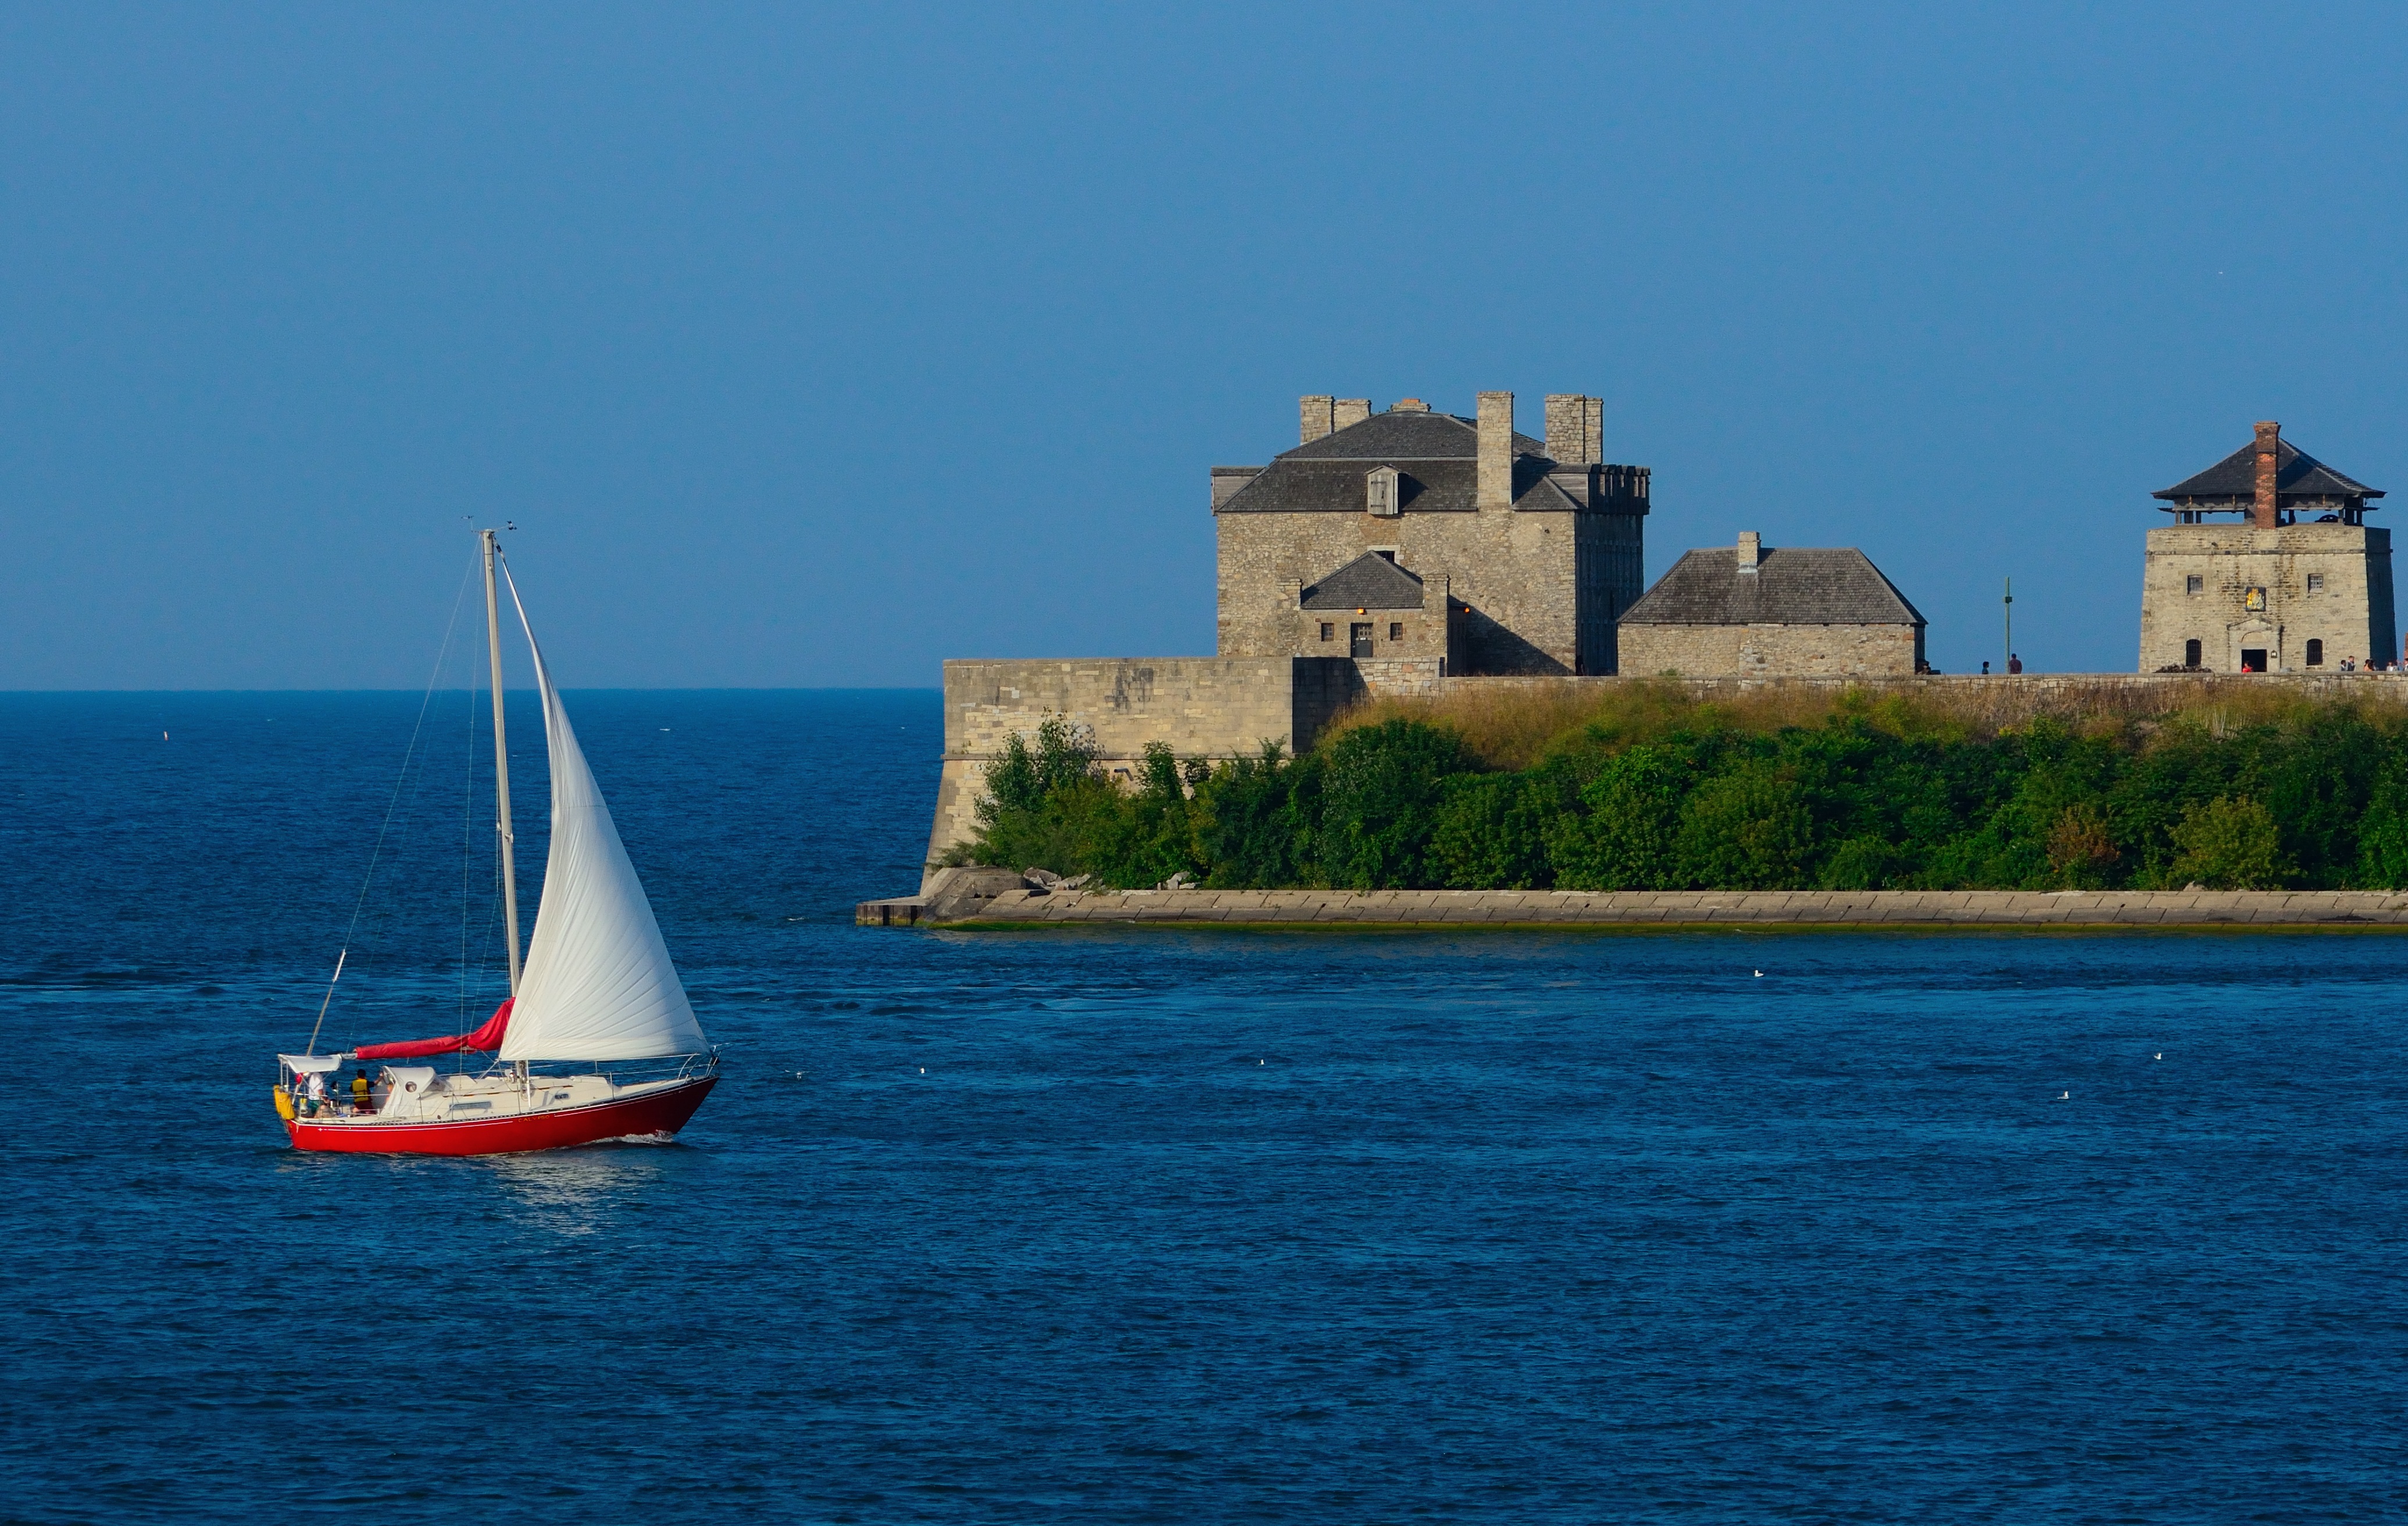
sea, coast, boat, vacation, recreation, vehicle, sailing, bay, leisure, sailboat, fun, watercraft, niagara river, fort niagara